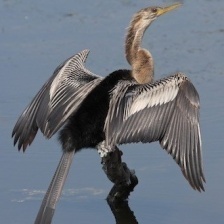
Species: ANHINGA
Scientific name: ANHINGA ANHINGA